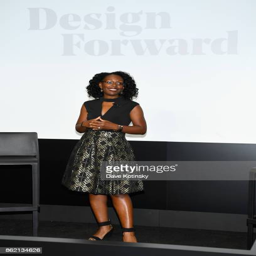
person speaks on stage at industry